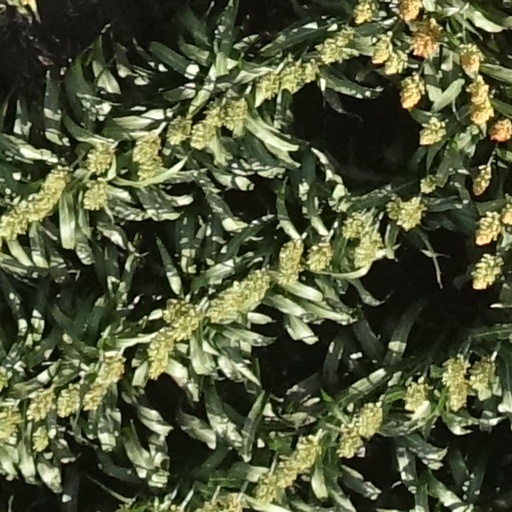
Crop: sorghum